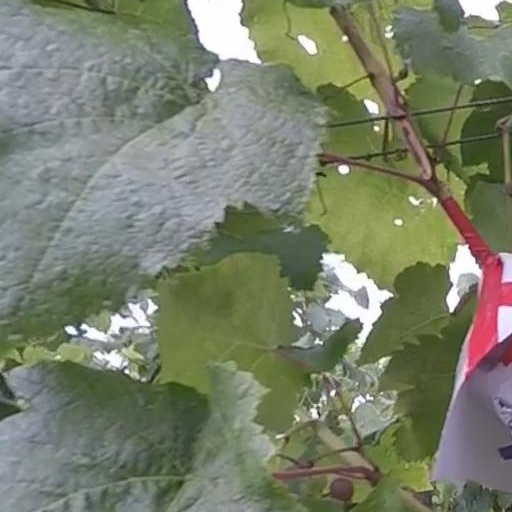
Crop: grape